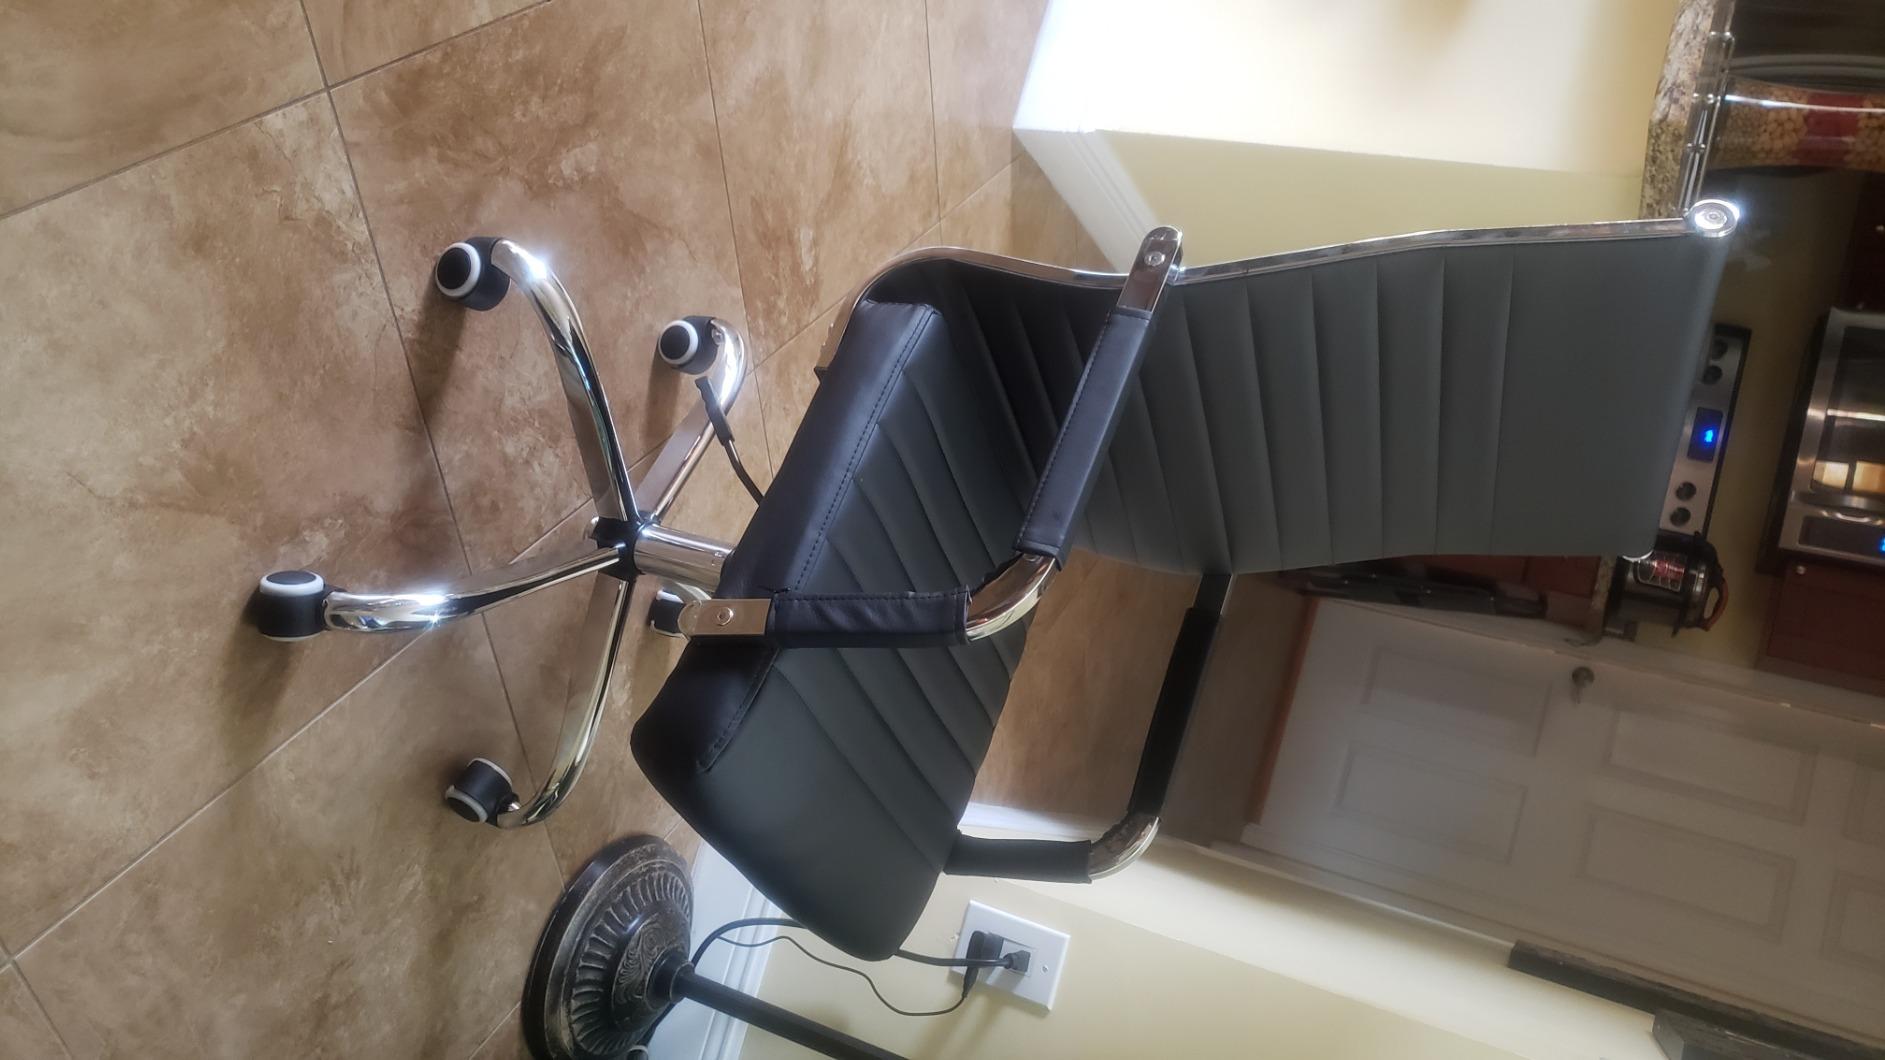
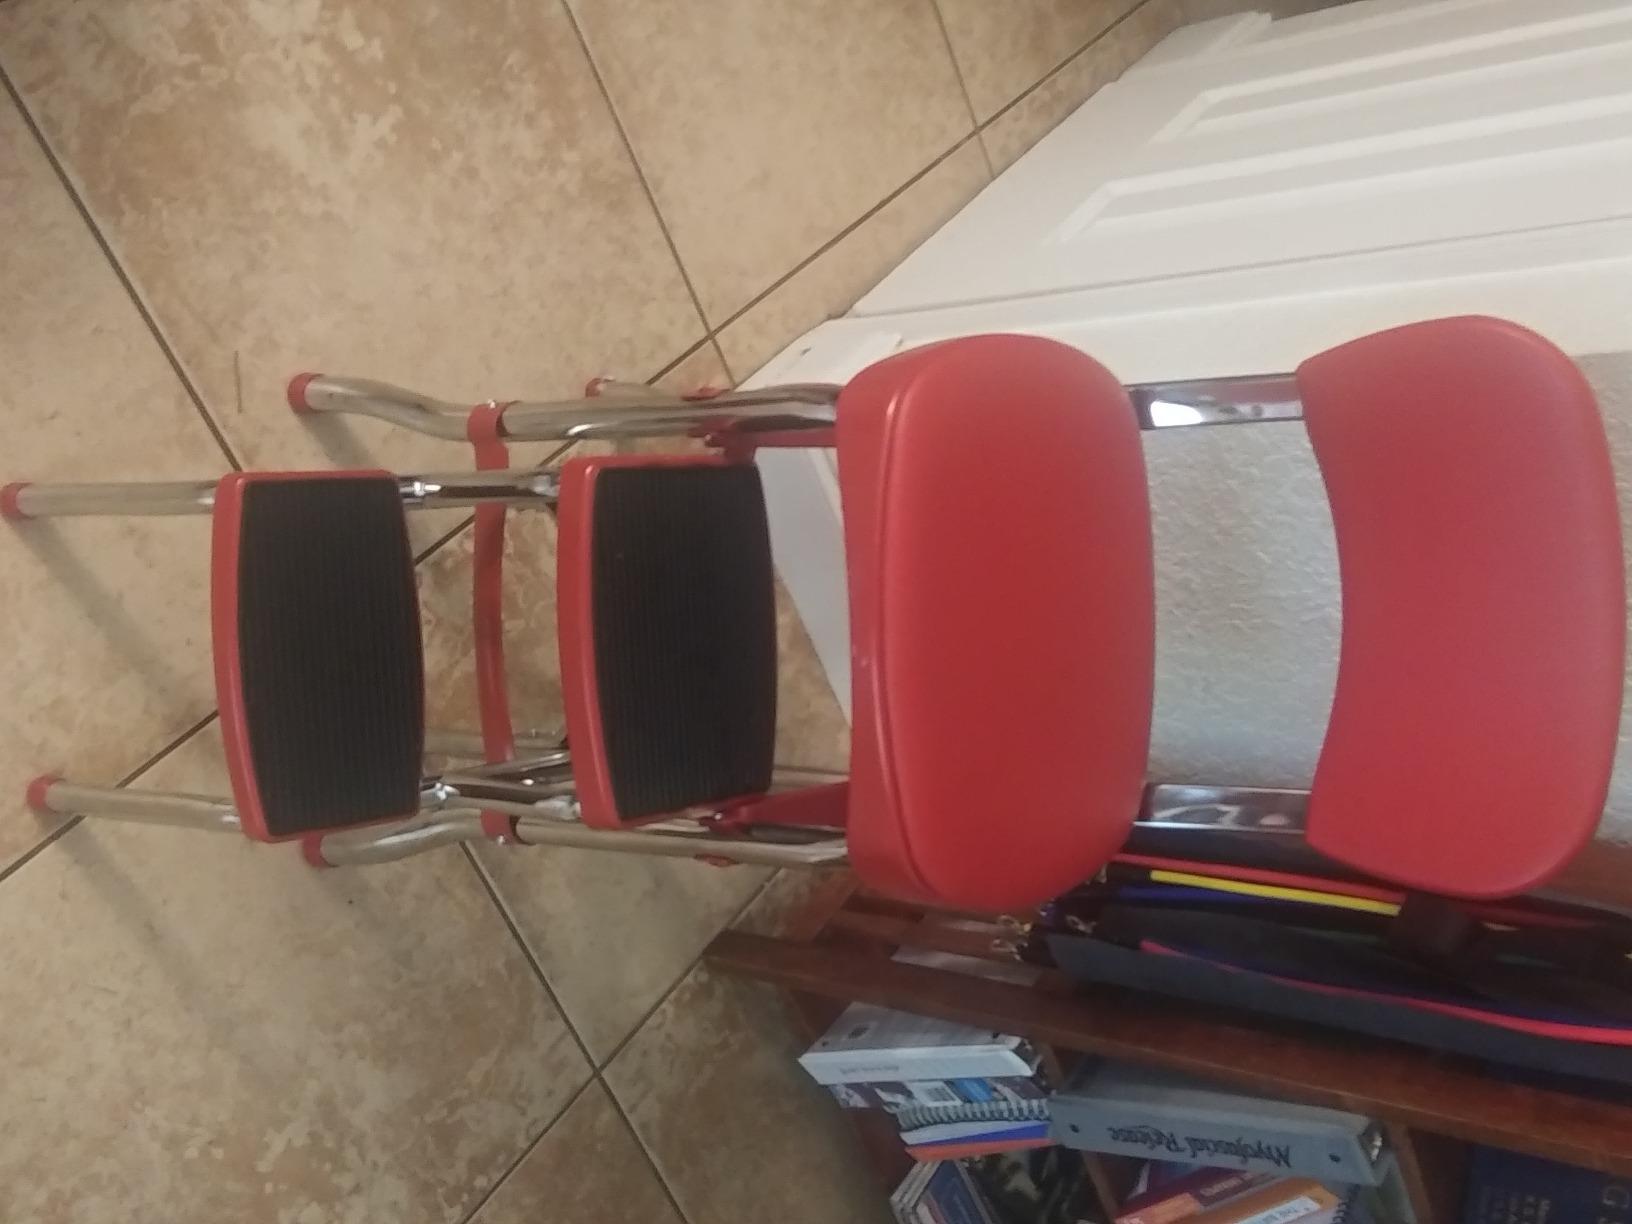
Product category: items_chair
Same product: no